1607 Bristol Channel floods

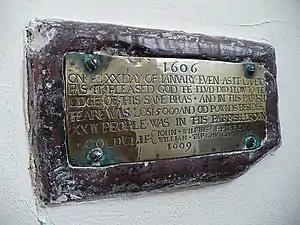
Flood plaque, in St Mary's Church, Goldcliff, near Newport.

A number of commemorative plaques still remain, up to above sea level, showing how high the waters rose on the sides of surviving churches. The one inside the Church of St Mary Magadalene at Goldcliff, Newport is a small brass plaque, inside on the north wall near the altar, today about above ground level, marking the height of the flood waters. The plaque records the year as 1606 because, under the Julian calendar in use at that time, the new year did not start until Lady Day, 25 March. The resultant financial loss in the parish was estimated as £5,000 (equivalent to £ million in ).